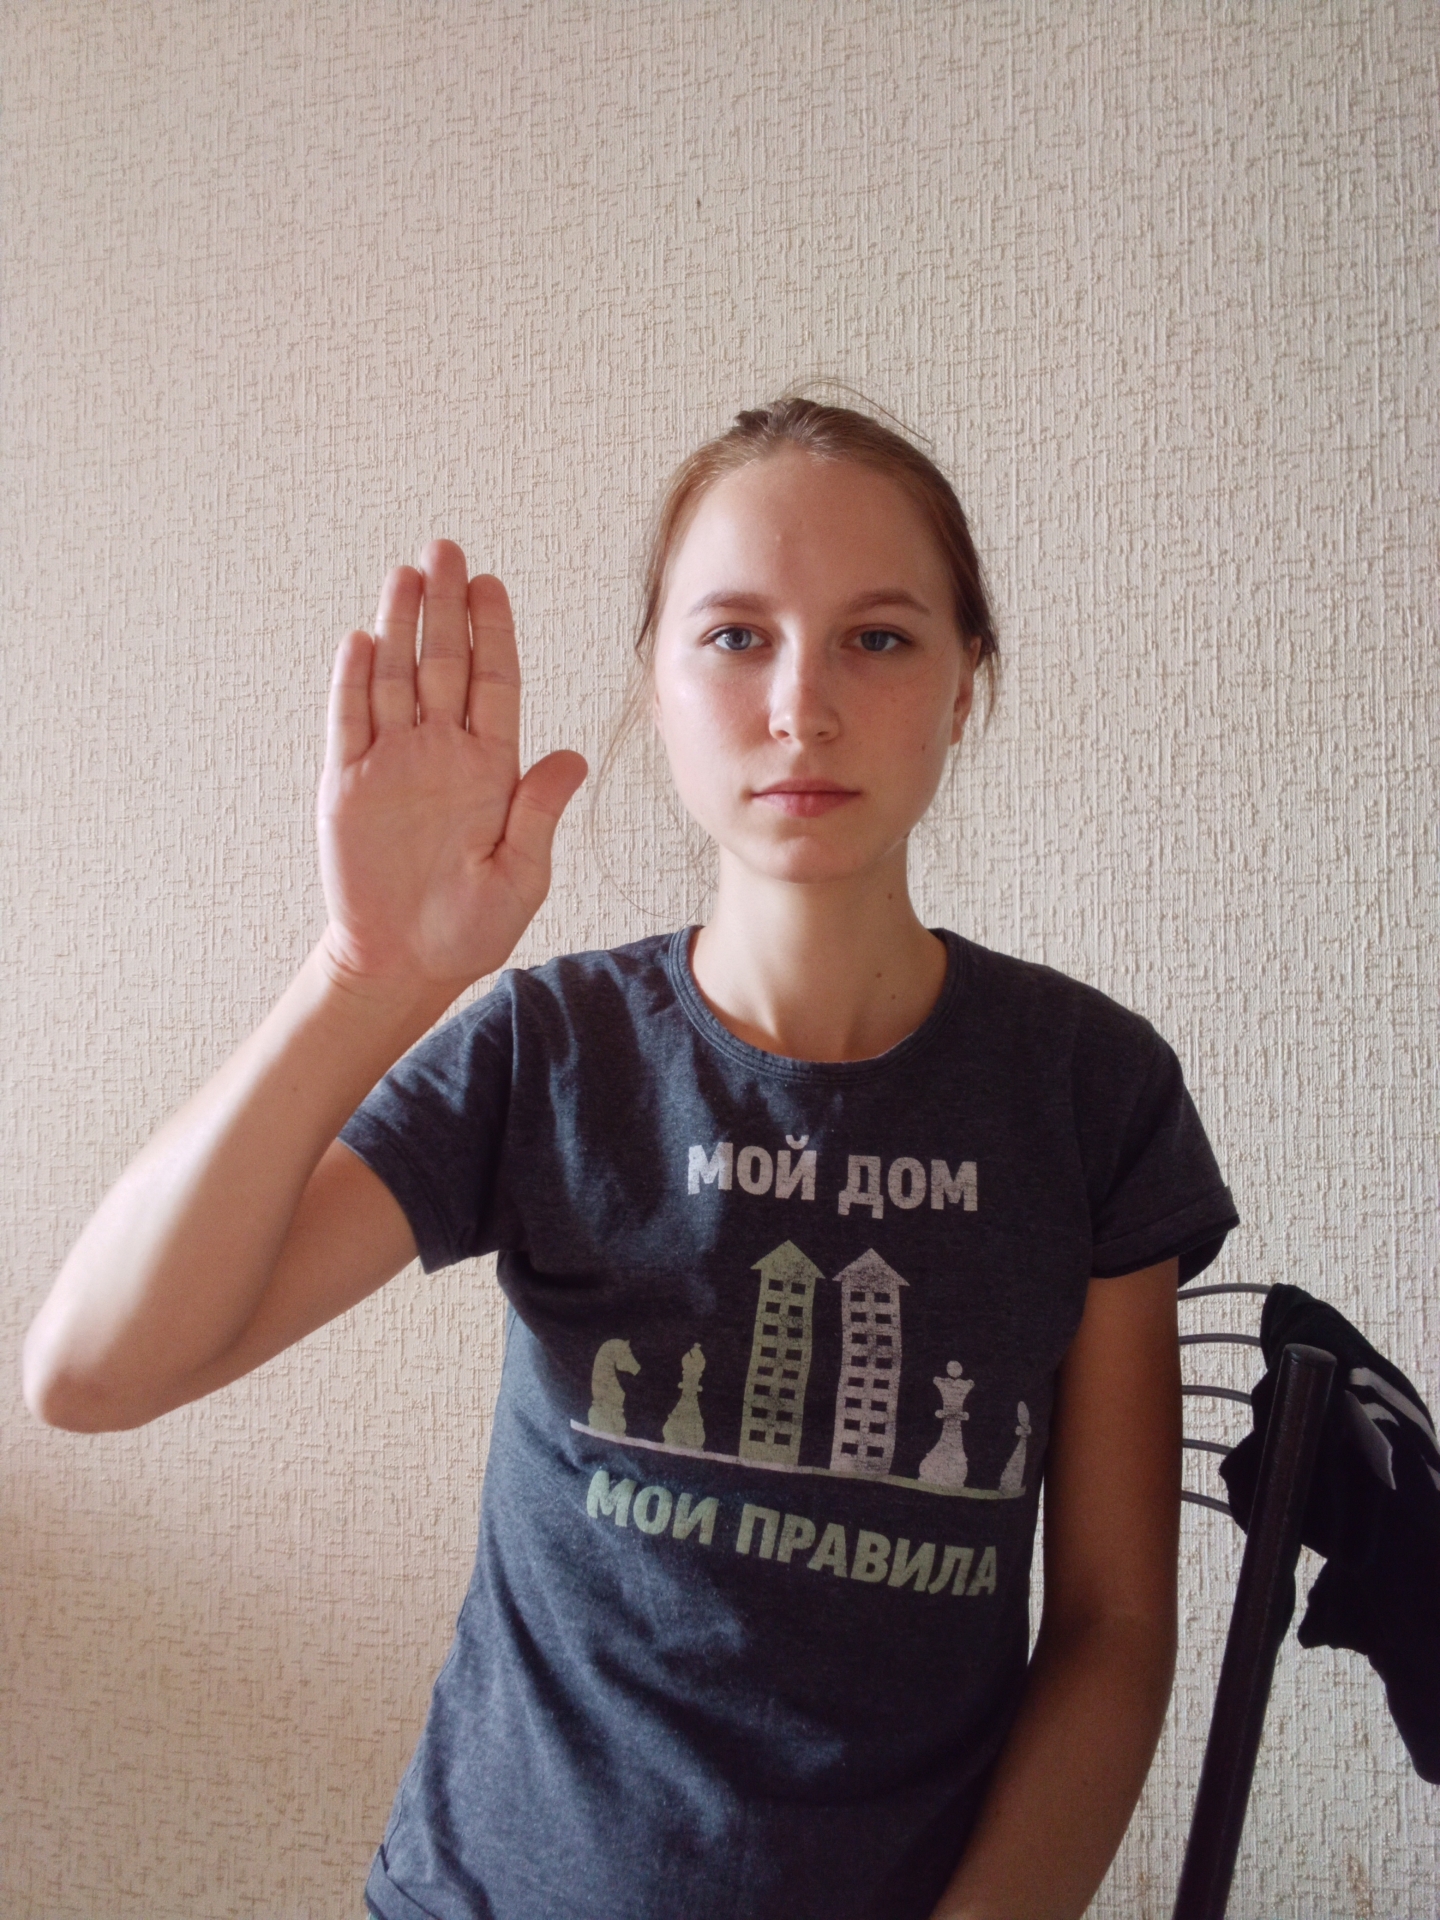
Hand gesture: stop